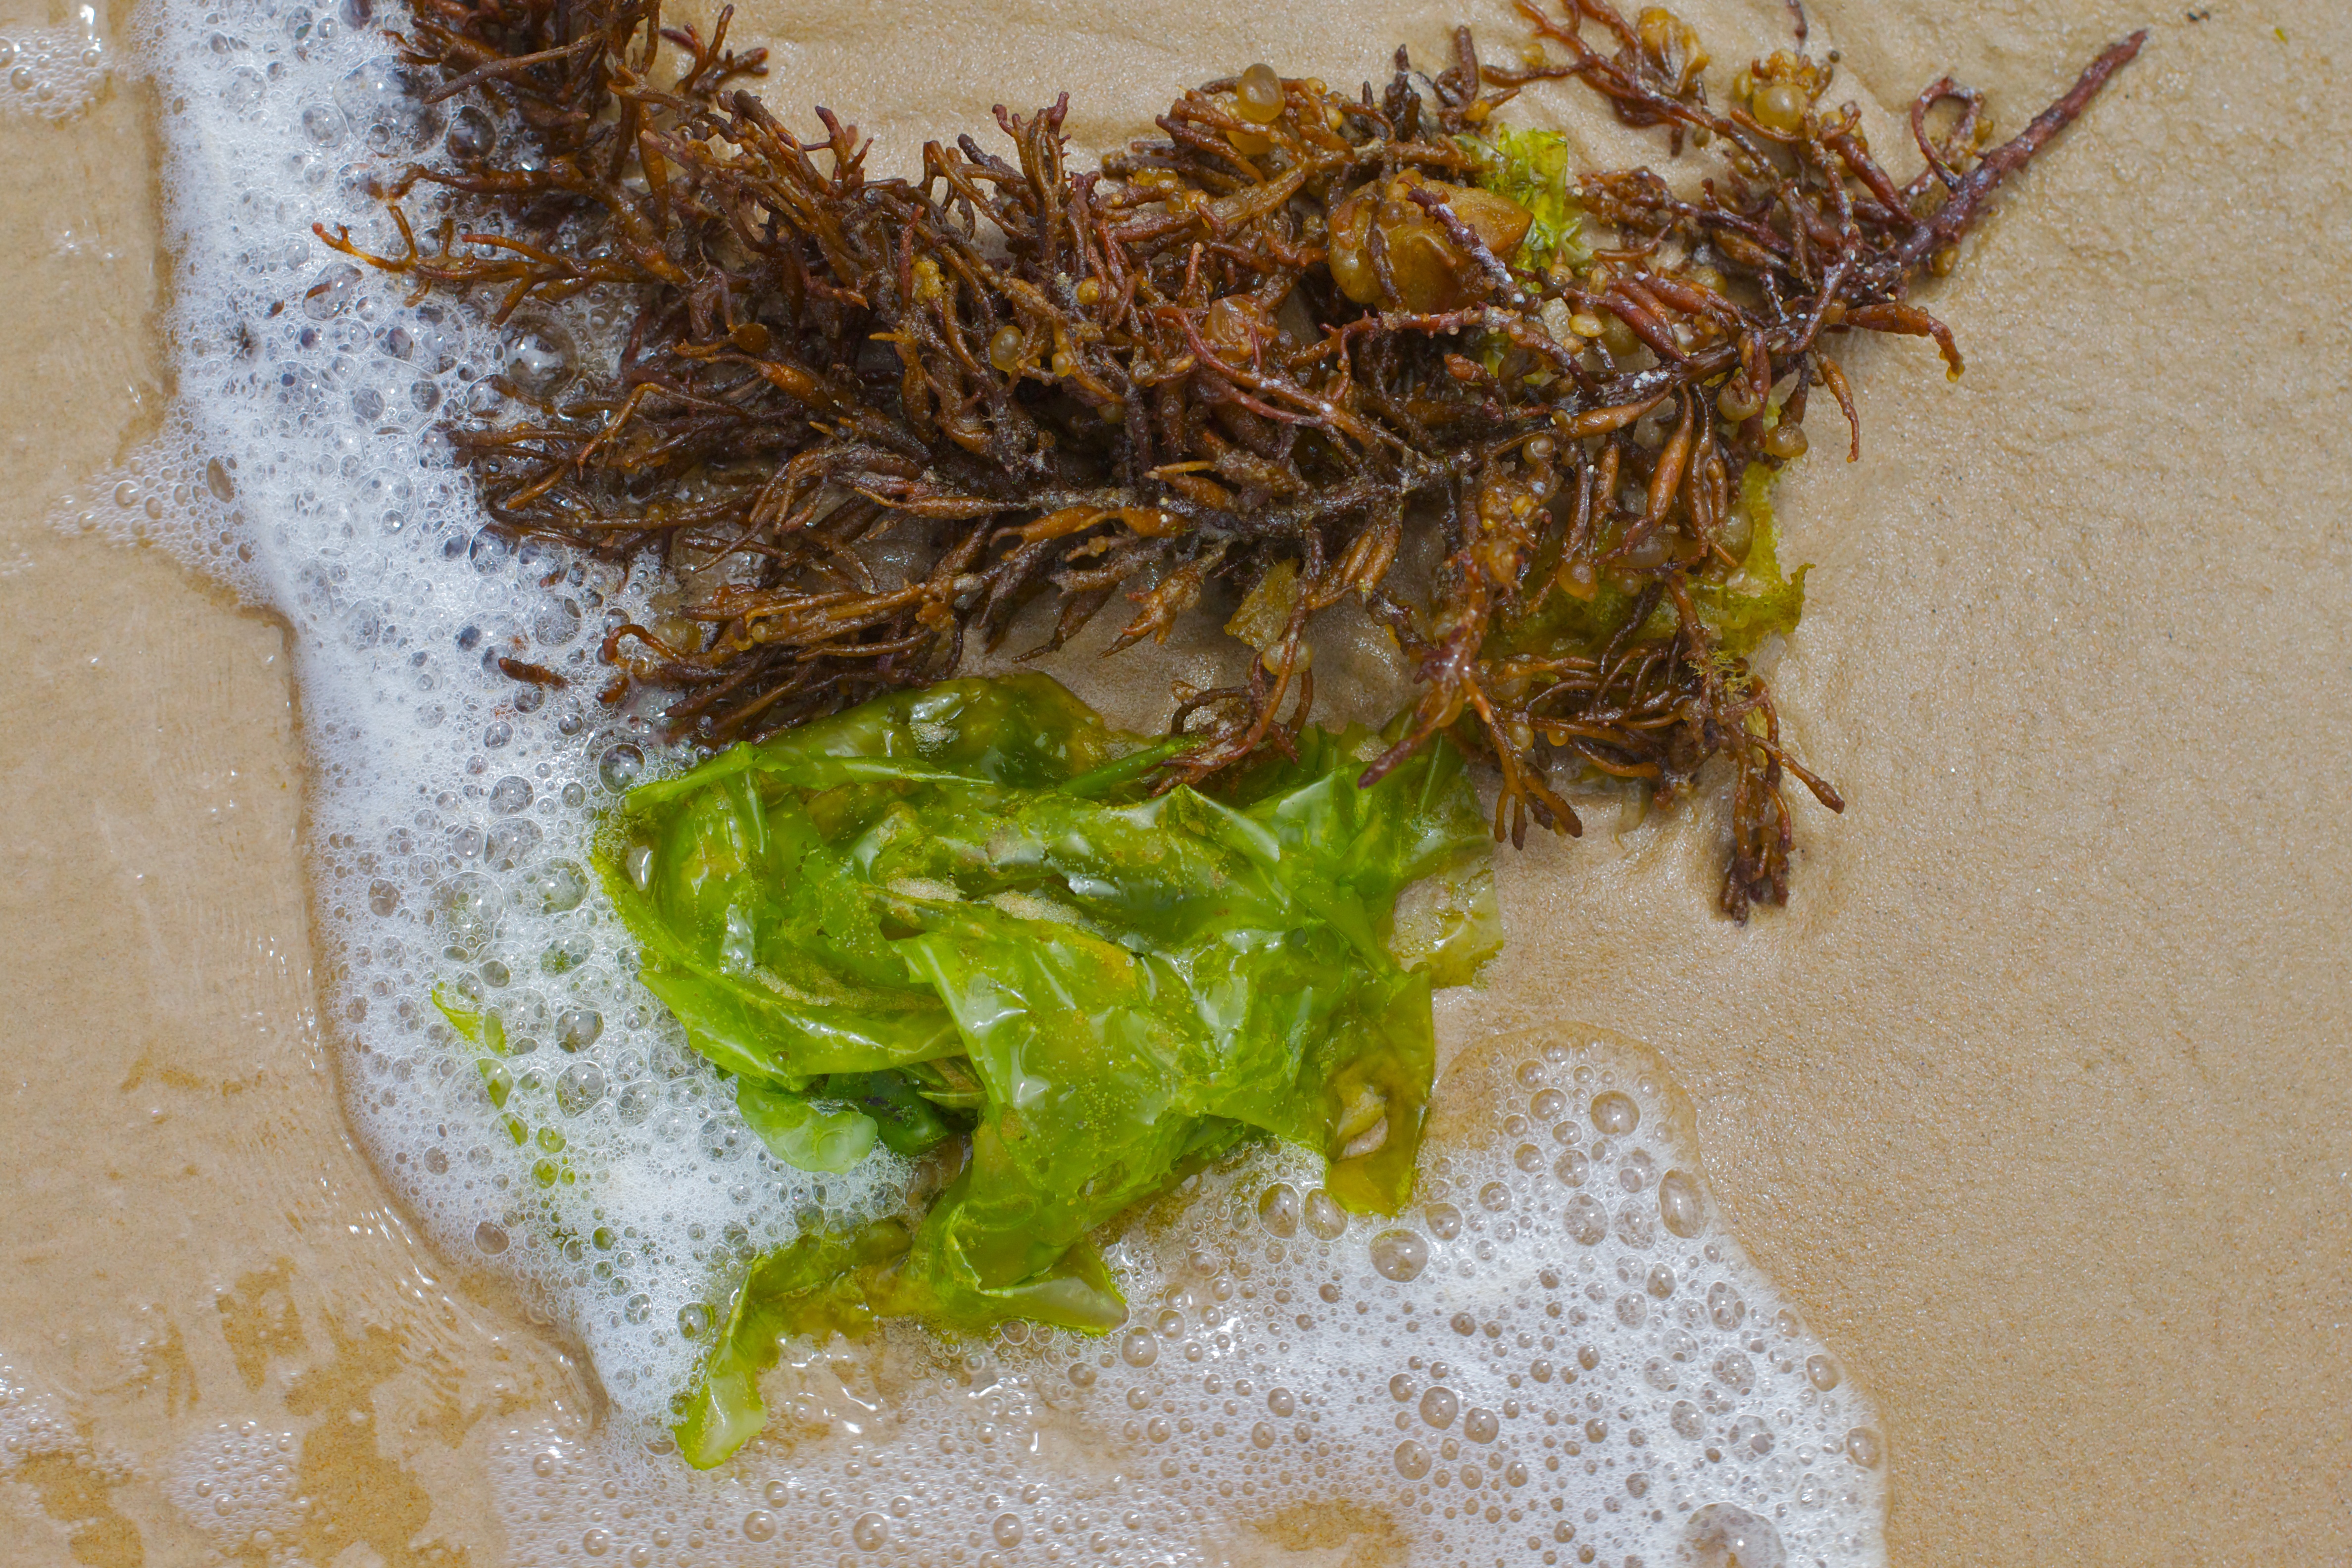
leaf, dish, food, produce, seaweed, cuisine, algae, auodyssey, grass family